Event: Nepal Earthquake
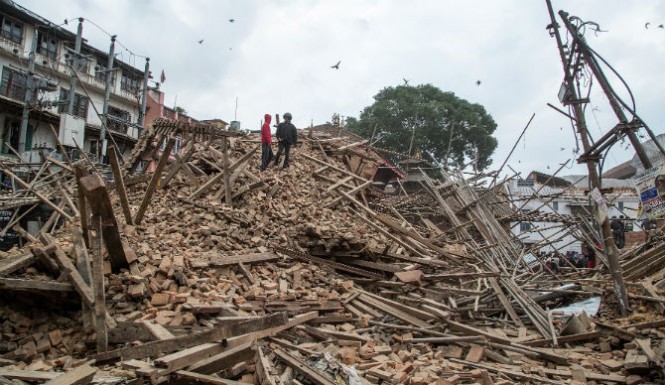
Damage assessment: damage